Describe the emotion expressed in this image:  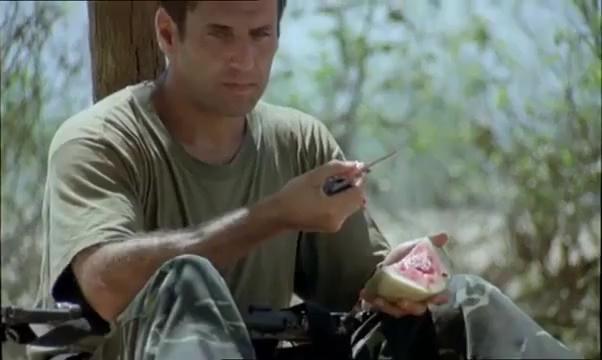
This person displays Fear, valence and arousal with low intensity.